Roses, Spain

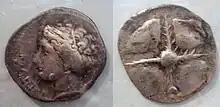
Rhoda coins, 5th-1st century BCE

The origins of Roses are disputed. According to classical sources, it was founded in the 8th century BC by Greek colonists from Rhodes and was called Rhode and Rhodus (Ῥόδος) and Ῥοδίπολις/Ῥόδη πόλις.